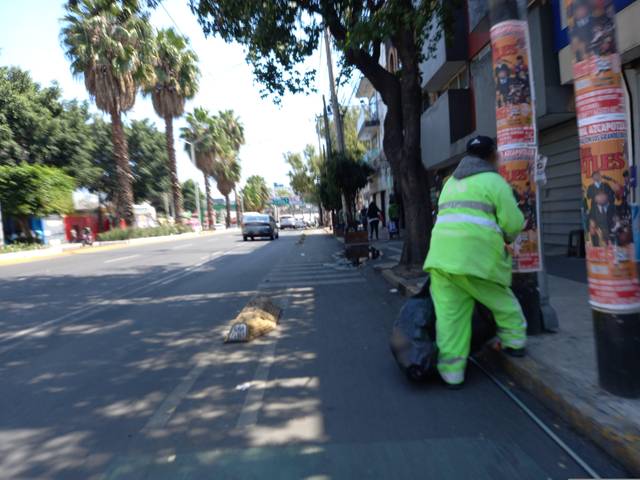
Region: Mexico
Coordinates: 19.478, -99.186